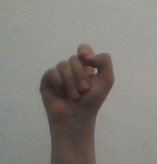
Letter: fa